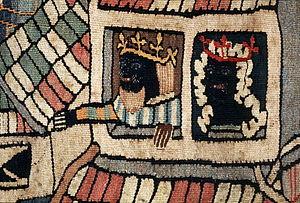
La tapisserie est un tissu fabriqué sur un métier à tisser ou bien à la main, dont le tissage représente des motifs ornementaux. Le tissage se compose de deux ensembles de fils entrelacés, ceux parallèles à la longueur, les fils de chaîne, et ceux parallèles à la largeur, les fils de trame. Les fils de chaîne sont mis en place sous tension sur un métier, et le fil de trame est transmis par un mouvement mécanique de va-et-vient sur tout ou partie de l'ouvrage. Souvent la tapisserie est une réalisation textile décorative d'ameublement, se classant dans les arts décoratifs. La tenture murale d'une pièce peut être constituée d'une seule ou d'un ensemble de tapisseries.